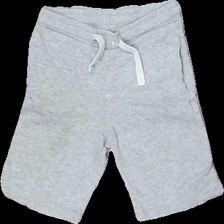
View: front
Type: Shorts
Category: Children
Brand: H&M
Colors: Grey
Material: 78% bomull 18% polyester 4% viskos
Cut: Regular
Size: 134
Season: All
Holes: Minor
Damage: hål
Damage location: top center
Price range: <50
Recommended usage: Export
Description: gråa shorts